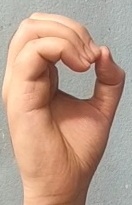
ASL sign: O